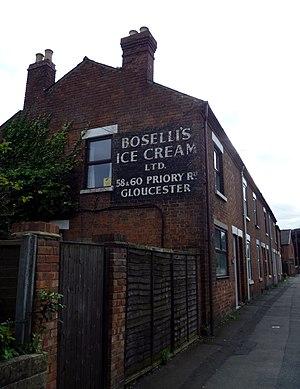
Plusieurs villes ou communes possèdent une rue du Prieuré. Cet odonyme a son origine dans l'ancienne présence d'un prieuré, c'est-à-dire un bâtiment où résidait une communauté monastique de moindre importance qu'une abbaye.